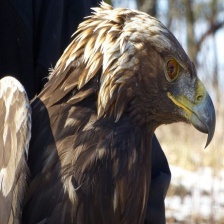
Species: GOLDEN EAGLE
Scientific name: AQUILA CHRYSAETOS